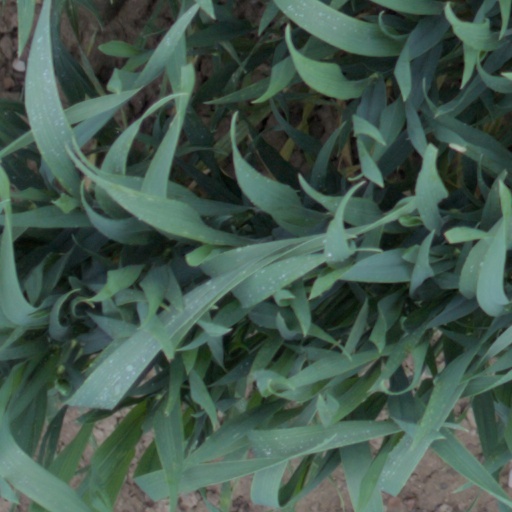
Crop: wheat